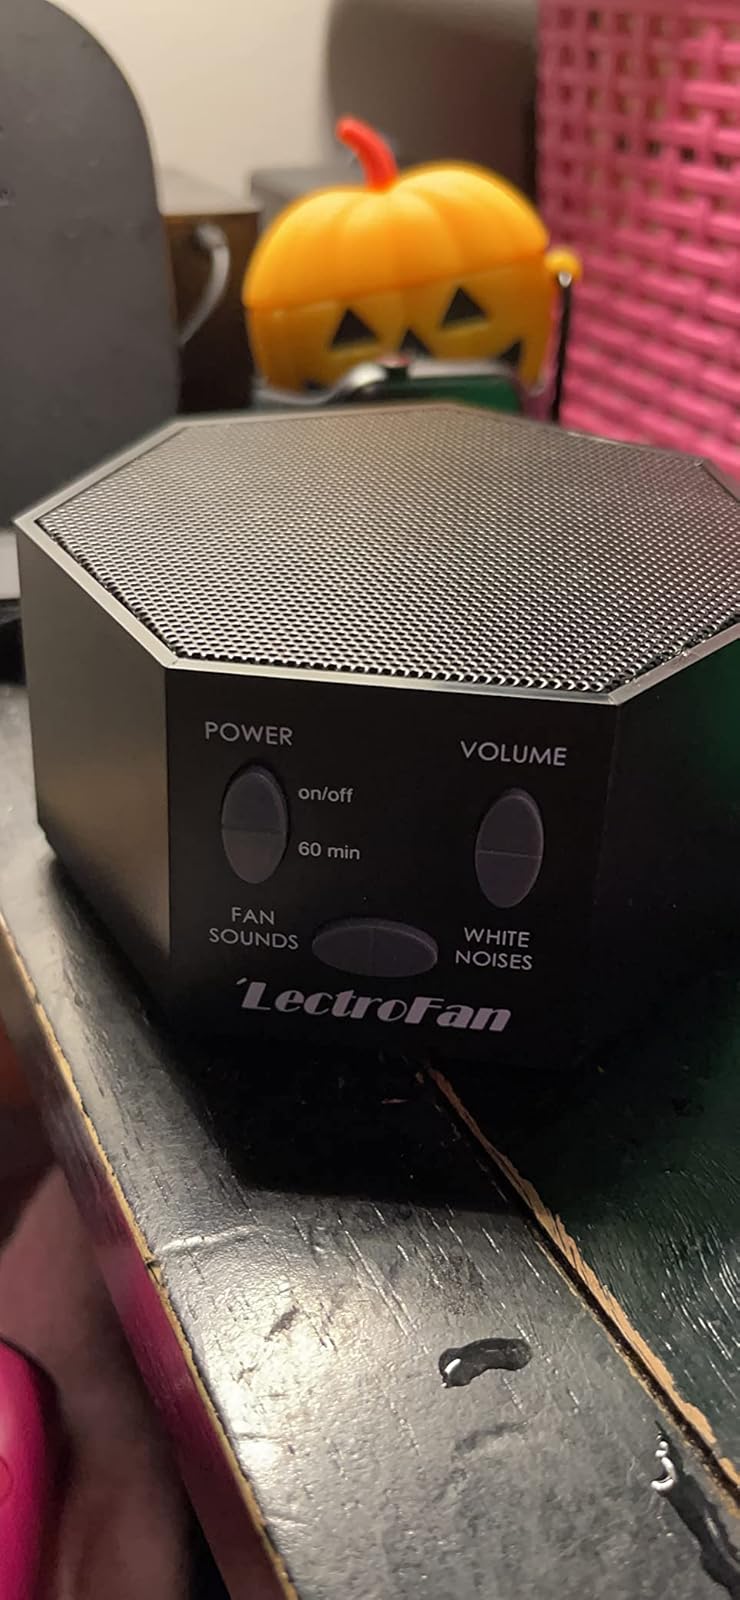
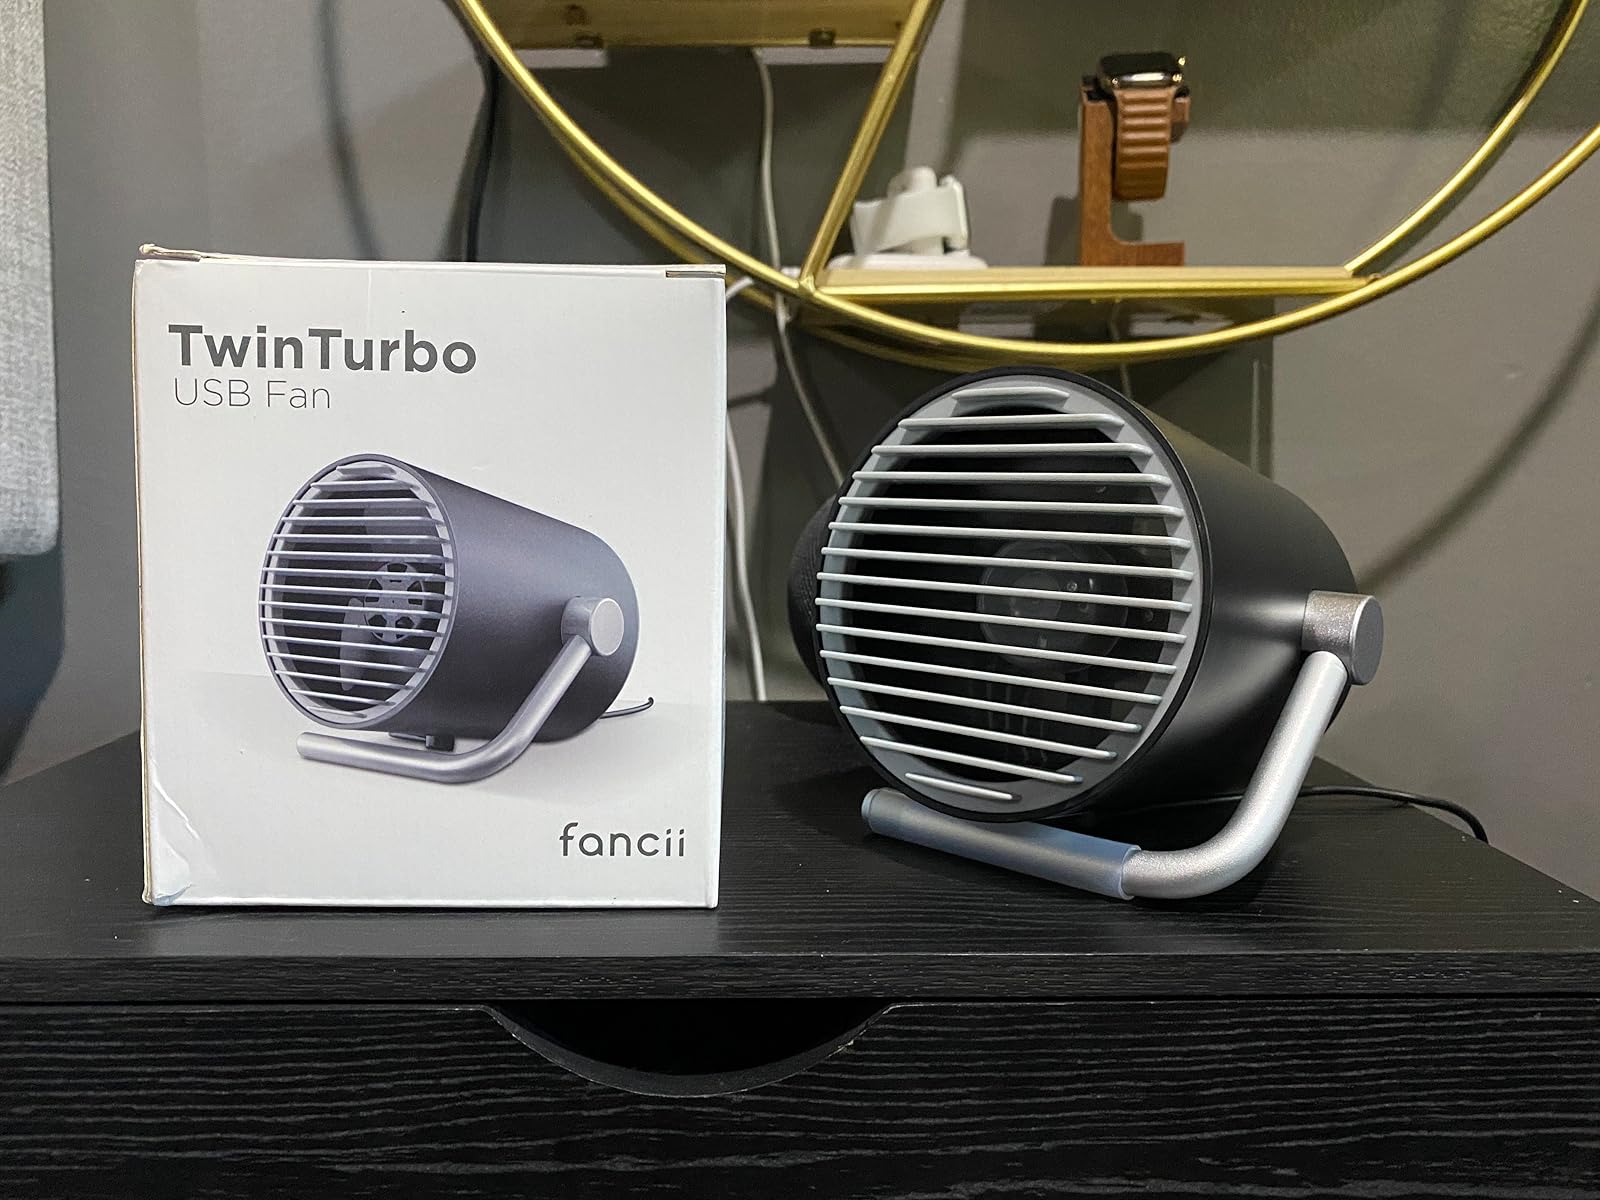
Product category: fan
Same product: no